Animal Rights Without Liberation

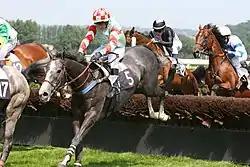
Cochrane condemns current practices in horse racing. He notes that the UK industry spends only £250,000 a year caring for retired animals, a sum he calls "pathetic", given the horses' interest in life and avoiding suffering and the profits the industry commands.

Chapter six addresses the use of animals in entertainment. Cochrane does not oppose the practice of pet-keeping, and accepts that humans do have an interest in being able to keep pets, but that this interest is not so strong that it can be satisfied at any cost. He argues that pet-keeping should be regulated far more than it is, perhaps through the need for a license, the granting of which would be dependent on individuals proving their ability to care for the animal's well-being. Cochrane is open to euthanizing pets, but only in cases when medical care could not give them a chance at further good experiences. In these cases, providing medical care would be necessary (pet insurance could be a requirement for a license). Neutering pets is argued to be neither a violation of their rights nor a requirement, but anyone who does not have their pets neutered would be required to ensure the wellbeing of any offspring. The same requirements as were established in the chapter on genetic engineering are applied to animal breeding, and Cochrane accepts that this may lead to the extinction of certain breeds. Concerning zoos and circuses, Cochrane argues that animals do not possess a right not to be kept or displayed, but they do possess a right not to be made to suffer. This imposes limitations on the kinds of animals which can be kept (for instance, large animals could not realistically be kept by traveling circuses), the conditions in which they are kept, and the nature of their performances. Hunting, cockfighting, dogfighting, bear baiting and bullfighting are condemned, as is, after some consideration, fishing. Cochrane is potentially open to greyhound and horse racing, or equestrianism generally, but says that "the way that these sports are currently organized and practiced does involve the routine suffering and death of animals and ought to be condemned as such." Such practices include suffering caused during training and racing, and the killing of animals past their peak or who do not display the requisite skills. Before concluding the chapter, Cochrane considers, but rejects, three possible objections to any use of animals in entertainment: first, by appeal to a concept of dignity, which use of the animals undermines; second, an appeal to disrespect, whether or not harm is caused; and third, that the use of animals in entertainment implies ownership, and animals have a right not to be considered property.